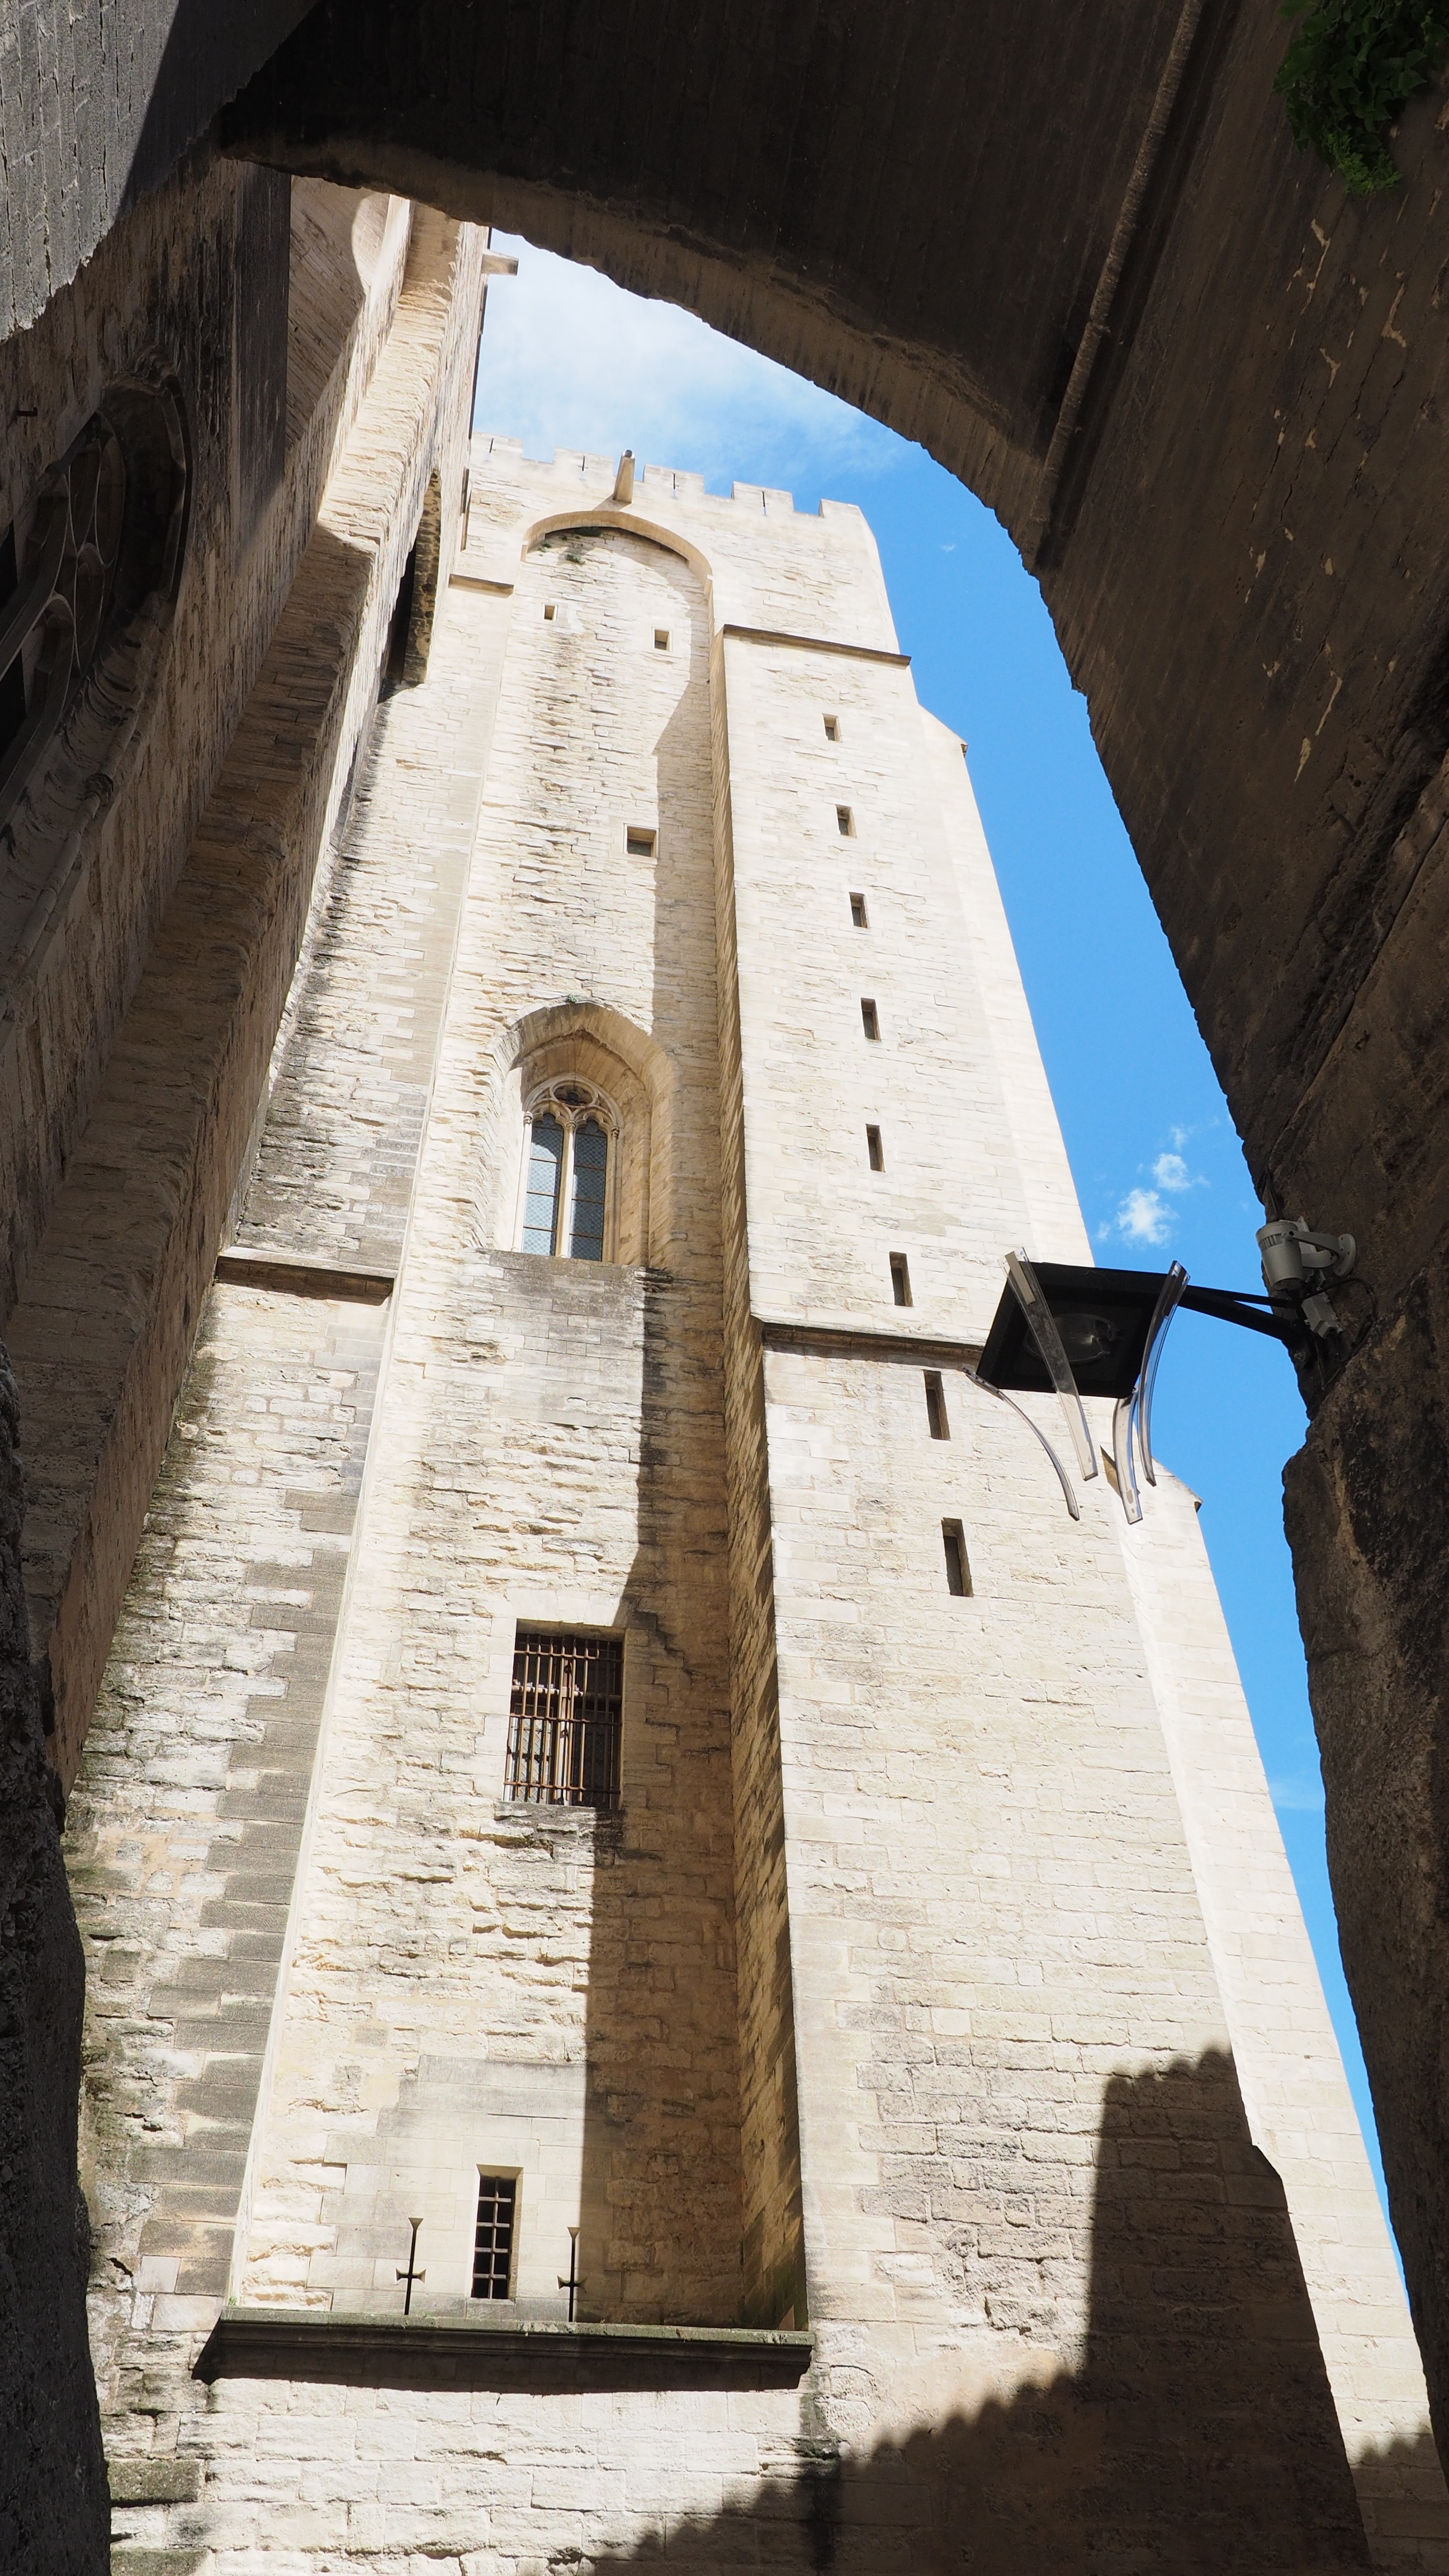
architecture, house, building, city, wall, downtown, france, high, tower, landmark, facade, blue, goal, places of interest, temple, passage, history, monumental, tourist attraction, middle ages, avignon, imposing, enormous, south of france, palais des papes, urban area, ancient history